Dam

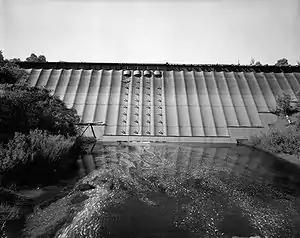
Redridge Steel Dam, built 1905, Michigan

A gravity dam can be combined with an arch dam into an arch-gravity dam for areas with massive amounts of water flow but less material available for a pure gravity dam. The inward compression of the dam by the water reduces the lateral (horizontal) force acting on the dam. Thus, the gravitational force required by the dam is lessened, i.e., the dam does not need to be so massive. This enables thinner dams and saves resources.